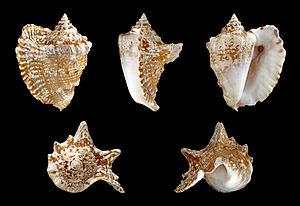
Lobatus raninus est une espèce de mollusques gastéropodes de la famille des Strombidae.
Lobatus est un genre de mollusques gastéropodes de la famille des Strombidae.